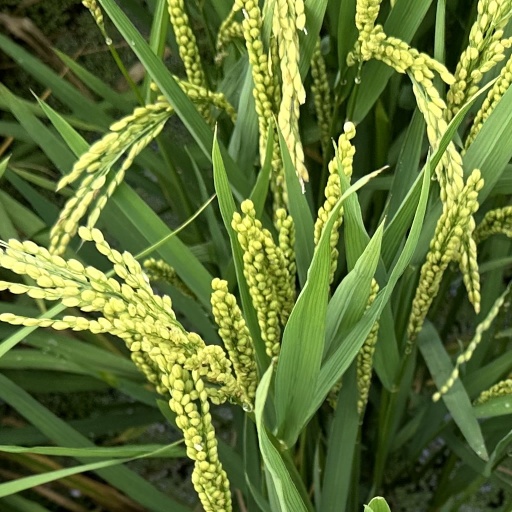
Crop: rice